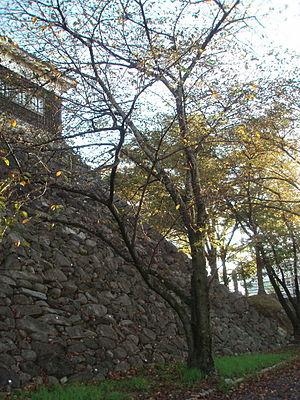
Kameyama-juku était la 46ᵉ des cinquante-trois stations qui jalonnaient le Tōkaidō, l'axe majeur du Japon de l'époque d'Edo. Elle se situe dans la ville actuelle de Kameyama, dans la préfecture de Mie, au Japon.
Le château de Kameyama est un hirayamashiro situé à Kameyama dans préfecture de Mie au Japon. Il fut construit en 1590 par Okamoto Munenori pour remplacer l'ancien château de Kameyama qui avait été construit par Seki Sanetada en 1254.